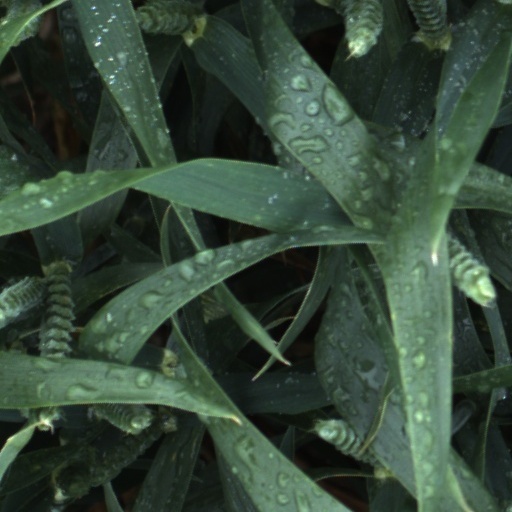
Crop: wheat